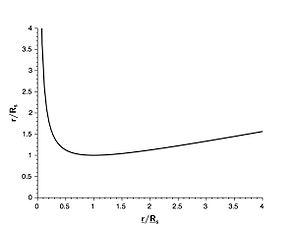
variable radiale classique de Schwarzschild en fonction de la variable radiale isotrope
La singularité de Schwarzschild est le comportement divergent de la métrique de Schwarzschild quand.